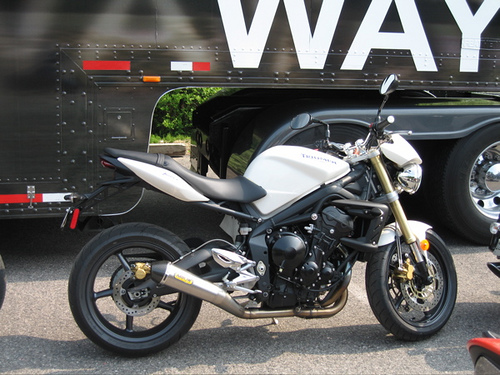
A motorcycle is parked next to a truck.

A black sports motorcycle parked next to a large truck.